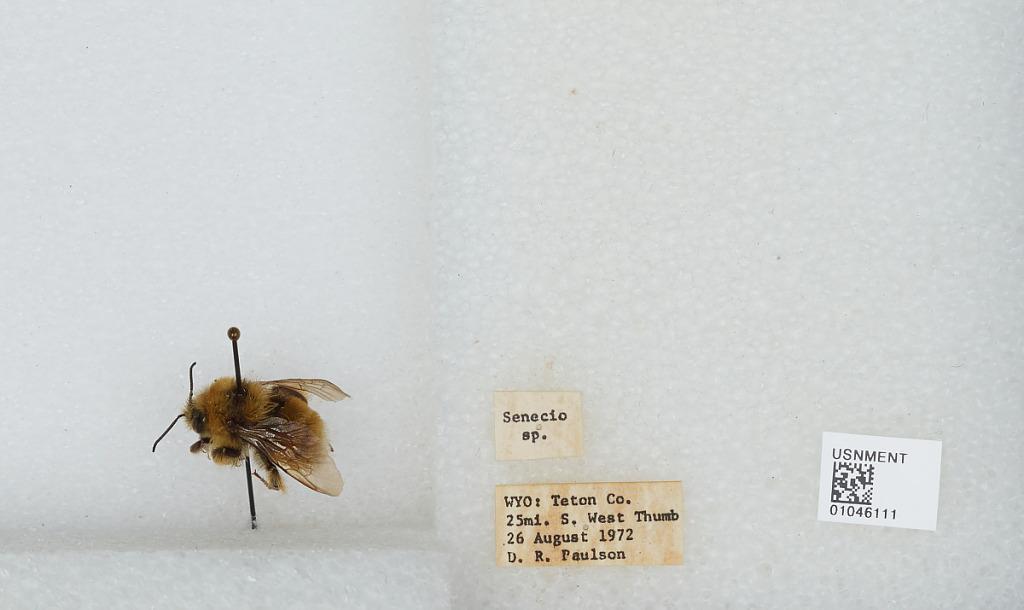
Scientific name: Bombus sp.
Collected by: D. Paulson
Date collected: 1972-8-26
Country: United States
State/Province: Wyoming
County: Teton
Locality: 25 miles south of West Thumb
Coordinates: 44.0875, -110.676